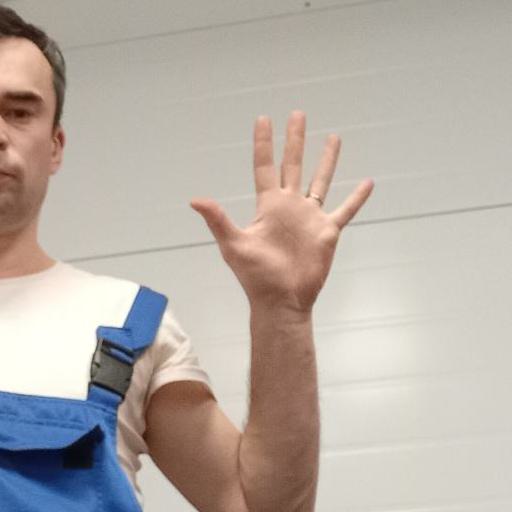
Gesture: palm